326th Aeronautical Systems Wing

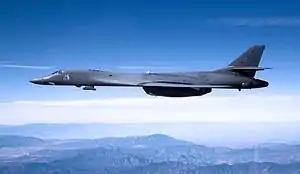
B-1 assigned to flight testing

The wing was formed in 2005 as the Long Range Strike Systems Wing as part of the Air Force Materiel Command Transformation initiative that replaced traditional staff offices in the command's centers with wings, groups, and squadrons. It was redesignated the following year when it was consolidated with the 326th Tactical Fighter Group. The 326th was a 297-person unit directing more than 44 programs with a budget exceeding $5 billion, and was responsible for the program execution to develop, acquire, field and modernize existing and advanced aircraft strike capabilities. The wing consisted of the B-1 Systems Group (later the 326th Aeronautical Systems Group) for Rockwell B-1 Lancer systems, the B-2 Systems Group (later the 726th Aeronautical Systems Group) for Northrop Grumman B-2 Spirit systems, the Airborne Electronic Attack Systems Squadron (later the 651st Aeronautical Systems Squadron, and the F-117 Systems Squadron (later the 650th Aeronautical Systems Squadron) for Lockheed F-117 Nighthawk systems. It also provided operations management support to the Joint Unmanned Combat Air System Program Office. In 2008, the wing and its component groups were inactivated, while its two squadrons were reassigned to the 312th Aeronautical Systems Wing.